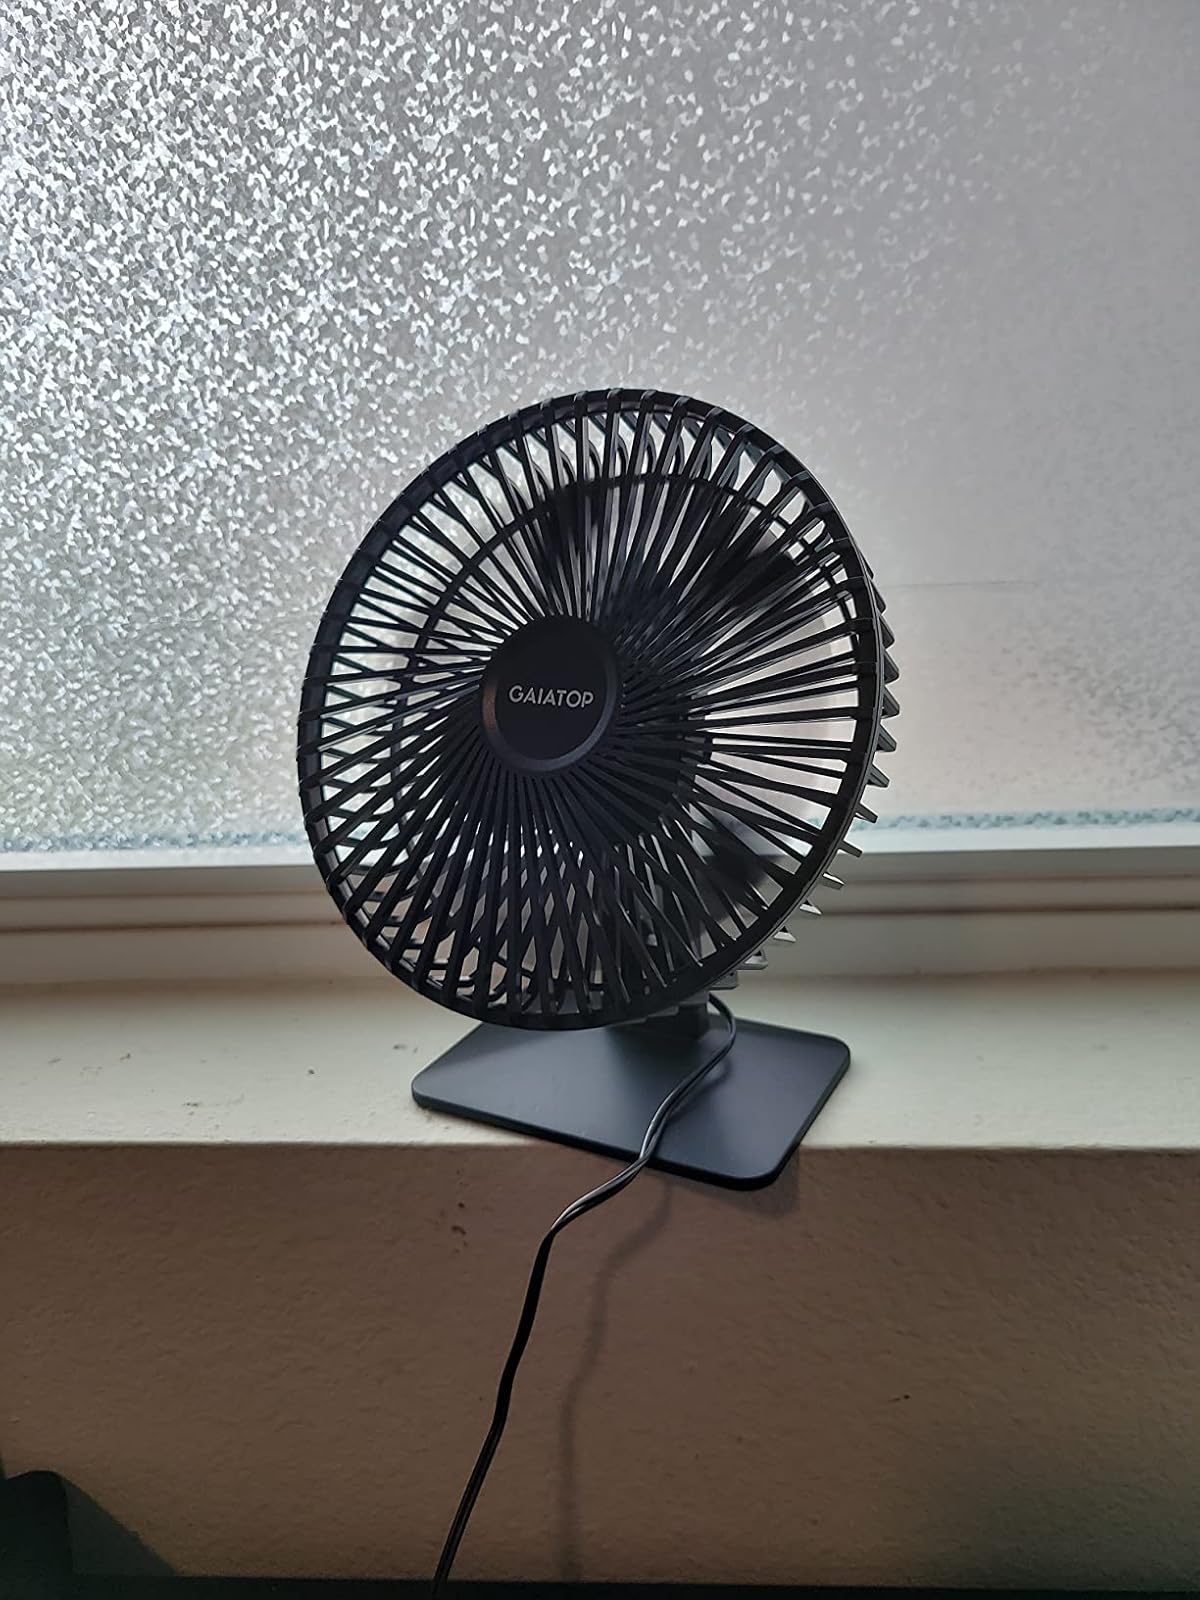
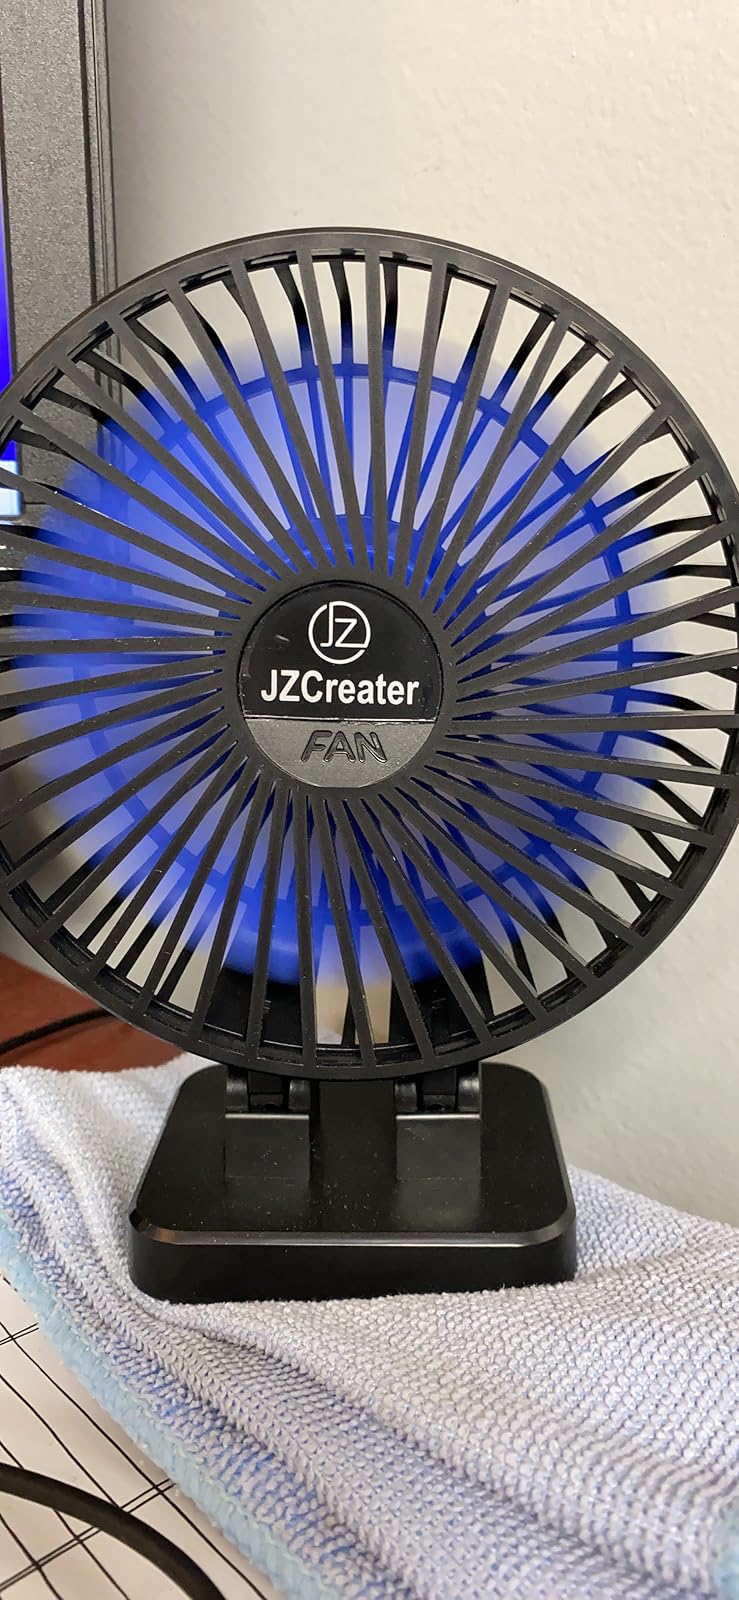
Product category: fan
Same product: no